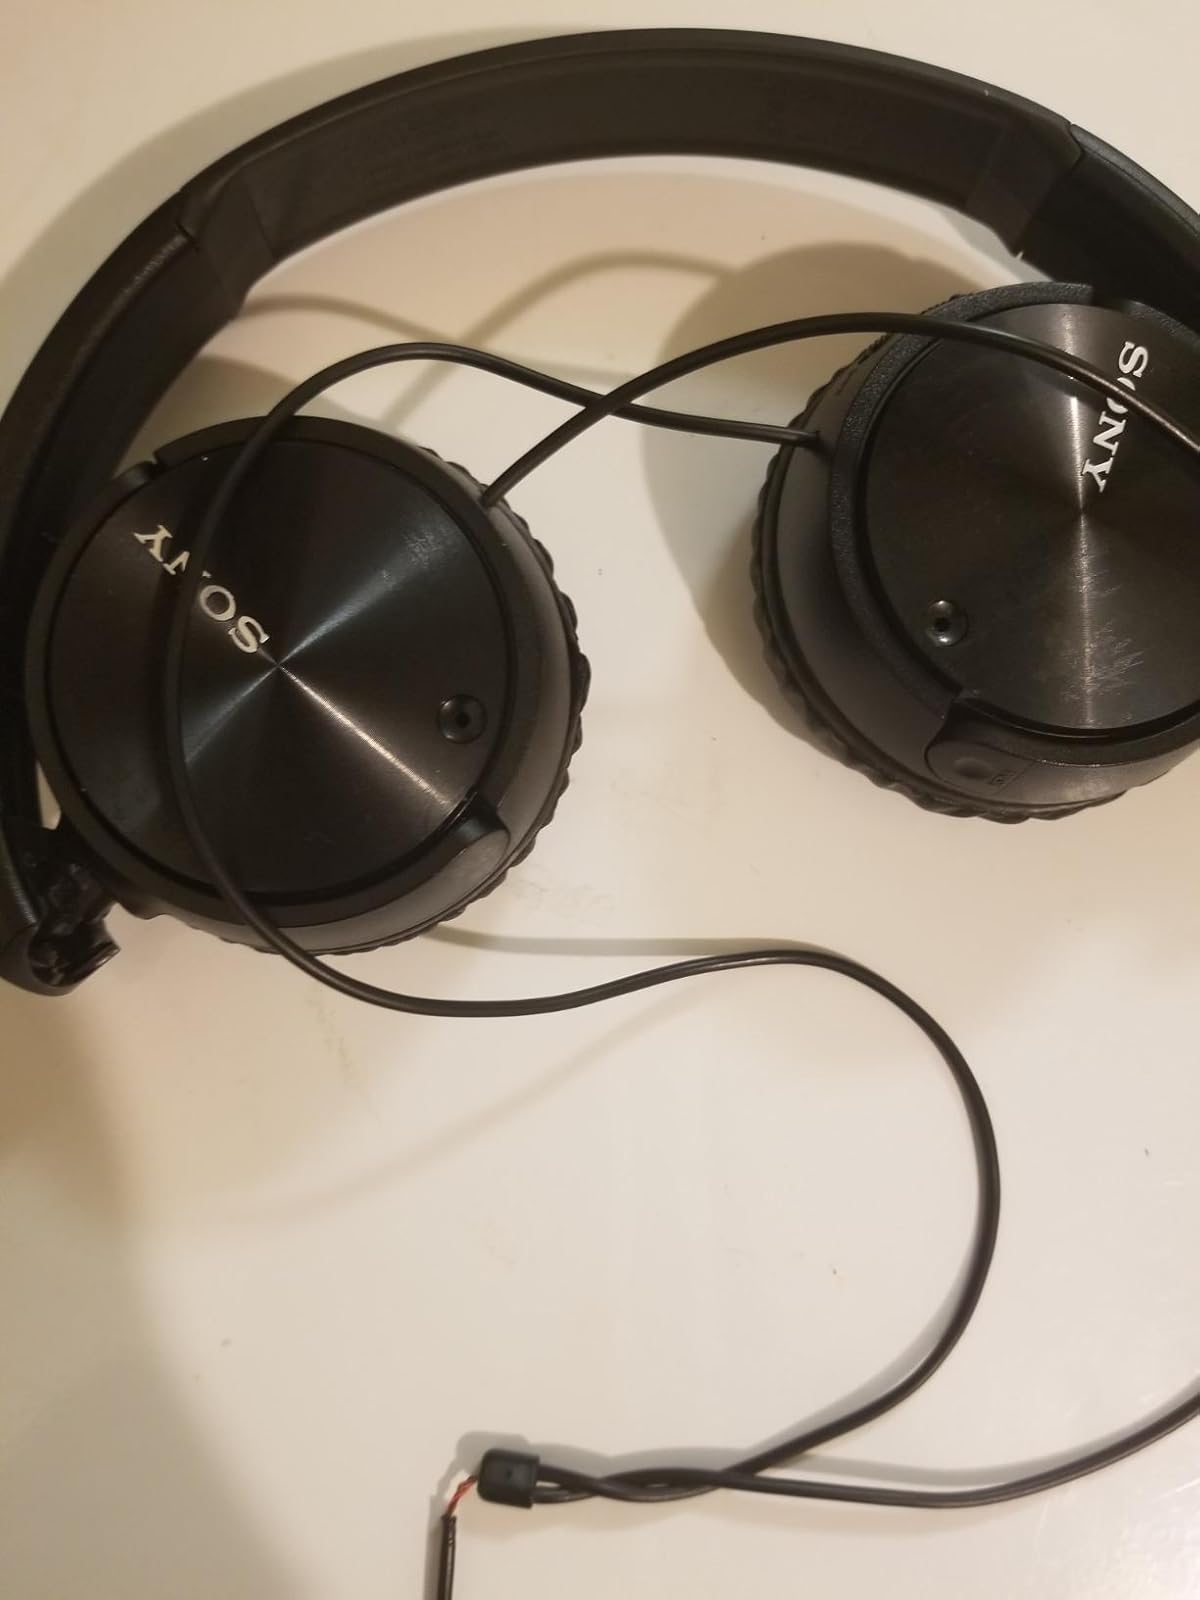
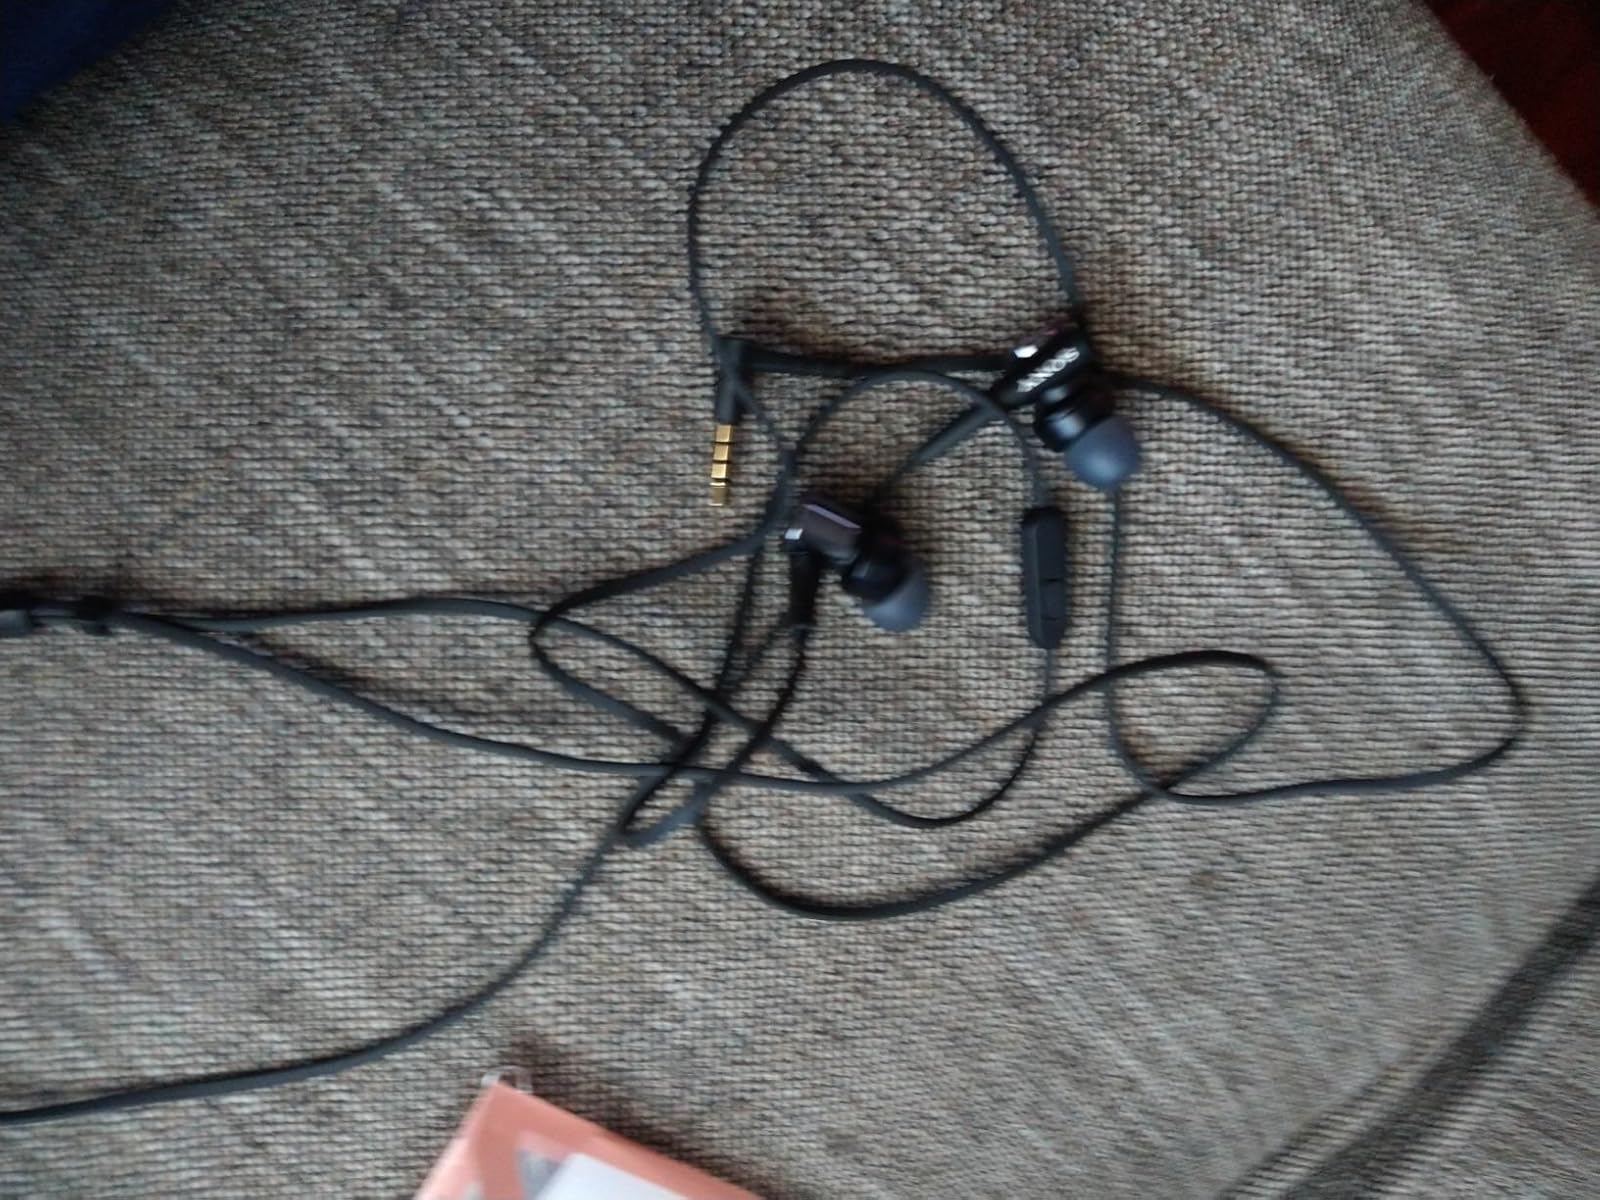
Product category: headphones
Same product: no